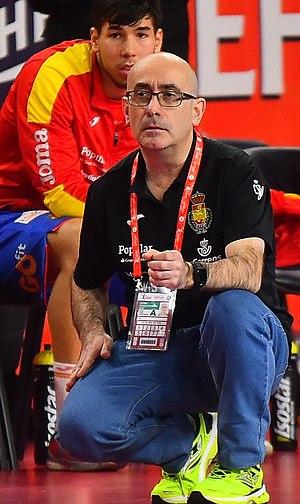
Jordi Ribera Romans, né le 5 mars 1963 à Sarrià de Ter, est un entraîneur de handball espagnol.